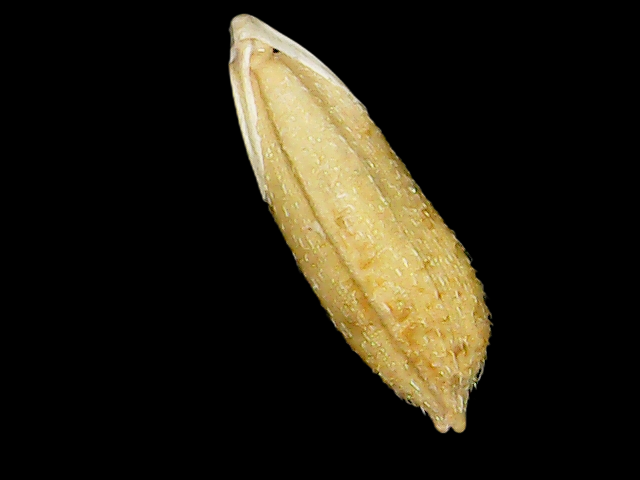
Rice variety: Bd51